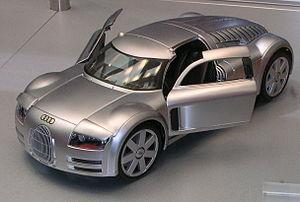
L'Audi Rosemeyer est un concept car développé en 2000 par le constructeur allemand Audi. Elle tire son nom du pilote allemand Bernd Rosemeyer et ses lignes sont censées évoquer celles des Auto-Union des Grands Prix des années 1930. Le véhicule futconçu pour évoquer l'émotion et attirer l'attention en combinant des éléments de design moderne avec un style ressemblant fortement aux anciennes voitures de Grand Prix " Silver Arrows " d'Auto Unions, notamment la Types C à 16 cylindres pilotée par Bernd Rosemeyer dont la voiture reprend le nom. Le concept de Rosemeyer rappelle également l'étude «Type 52» publiée par le Dr Ferdinand Porsche et le Dr Erwin Komenda dans les années 1930 pour une éventuelle version routière des flèches d'argent mais qui n'entra jamais en production.